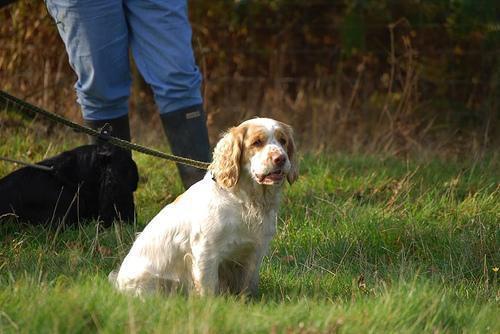
clumber